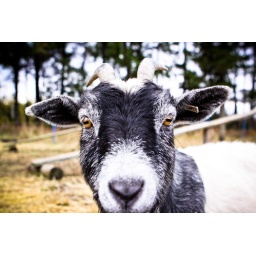
A goat at the apple orchard we went to in Michigan last weekend. Never noticed goats have rectangular pupils.